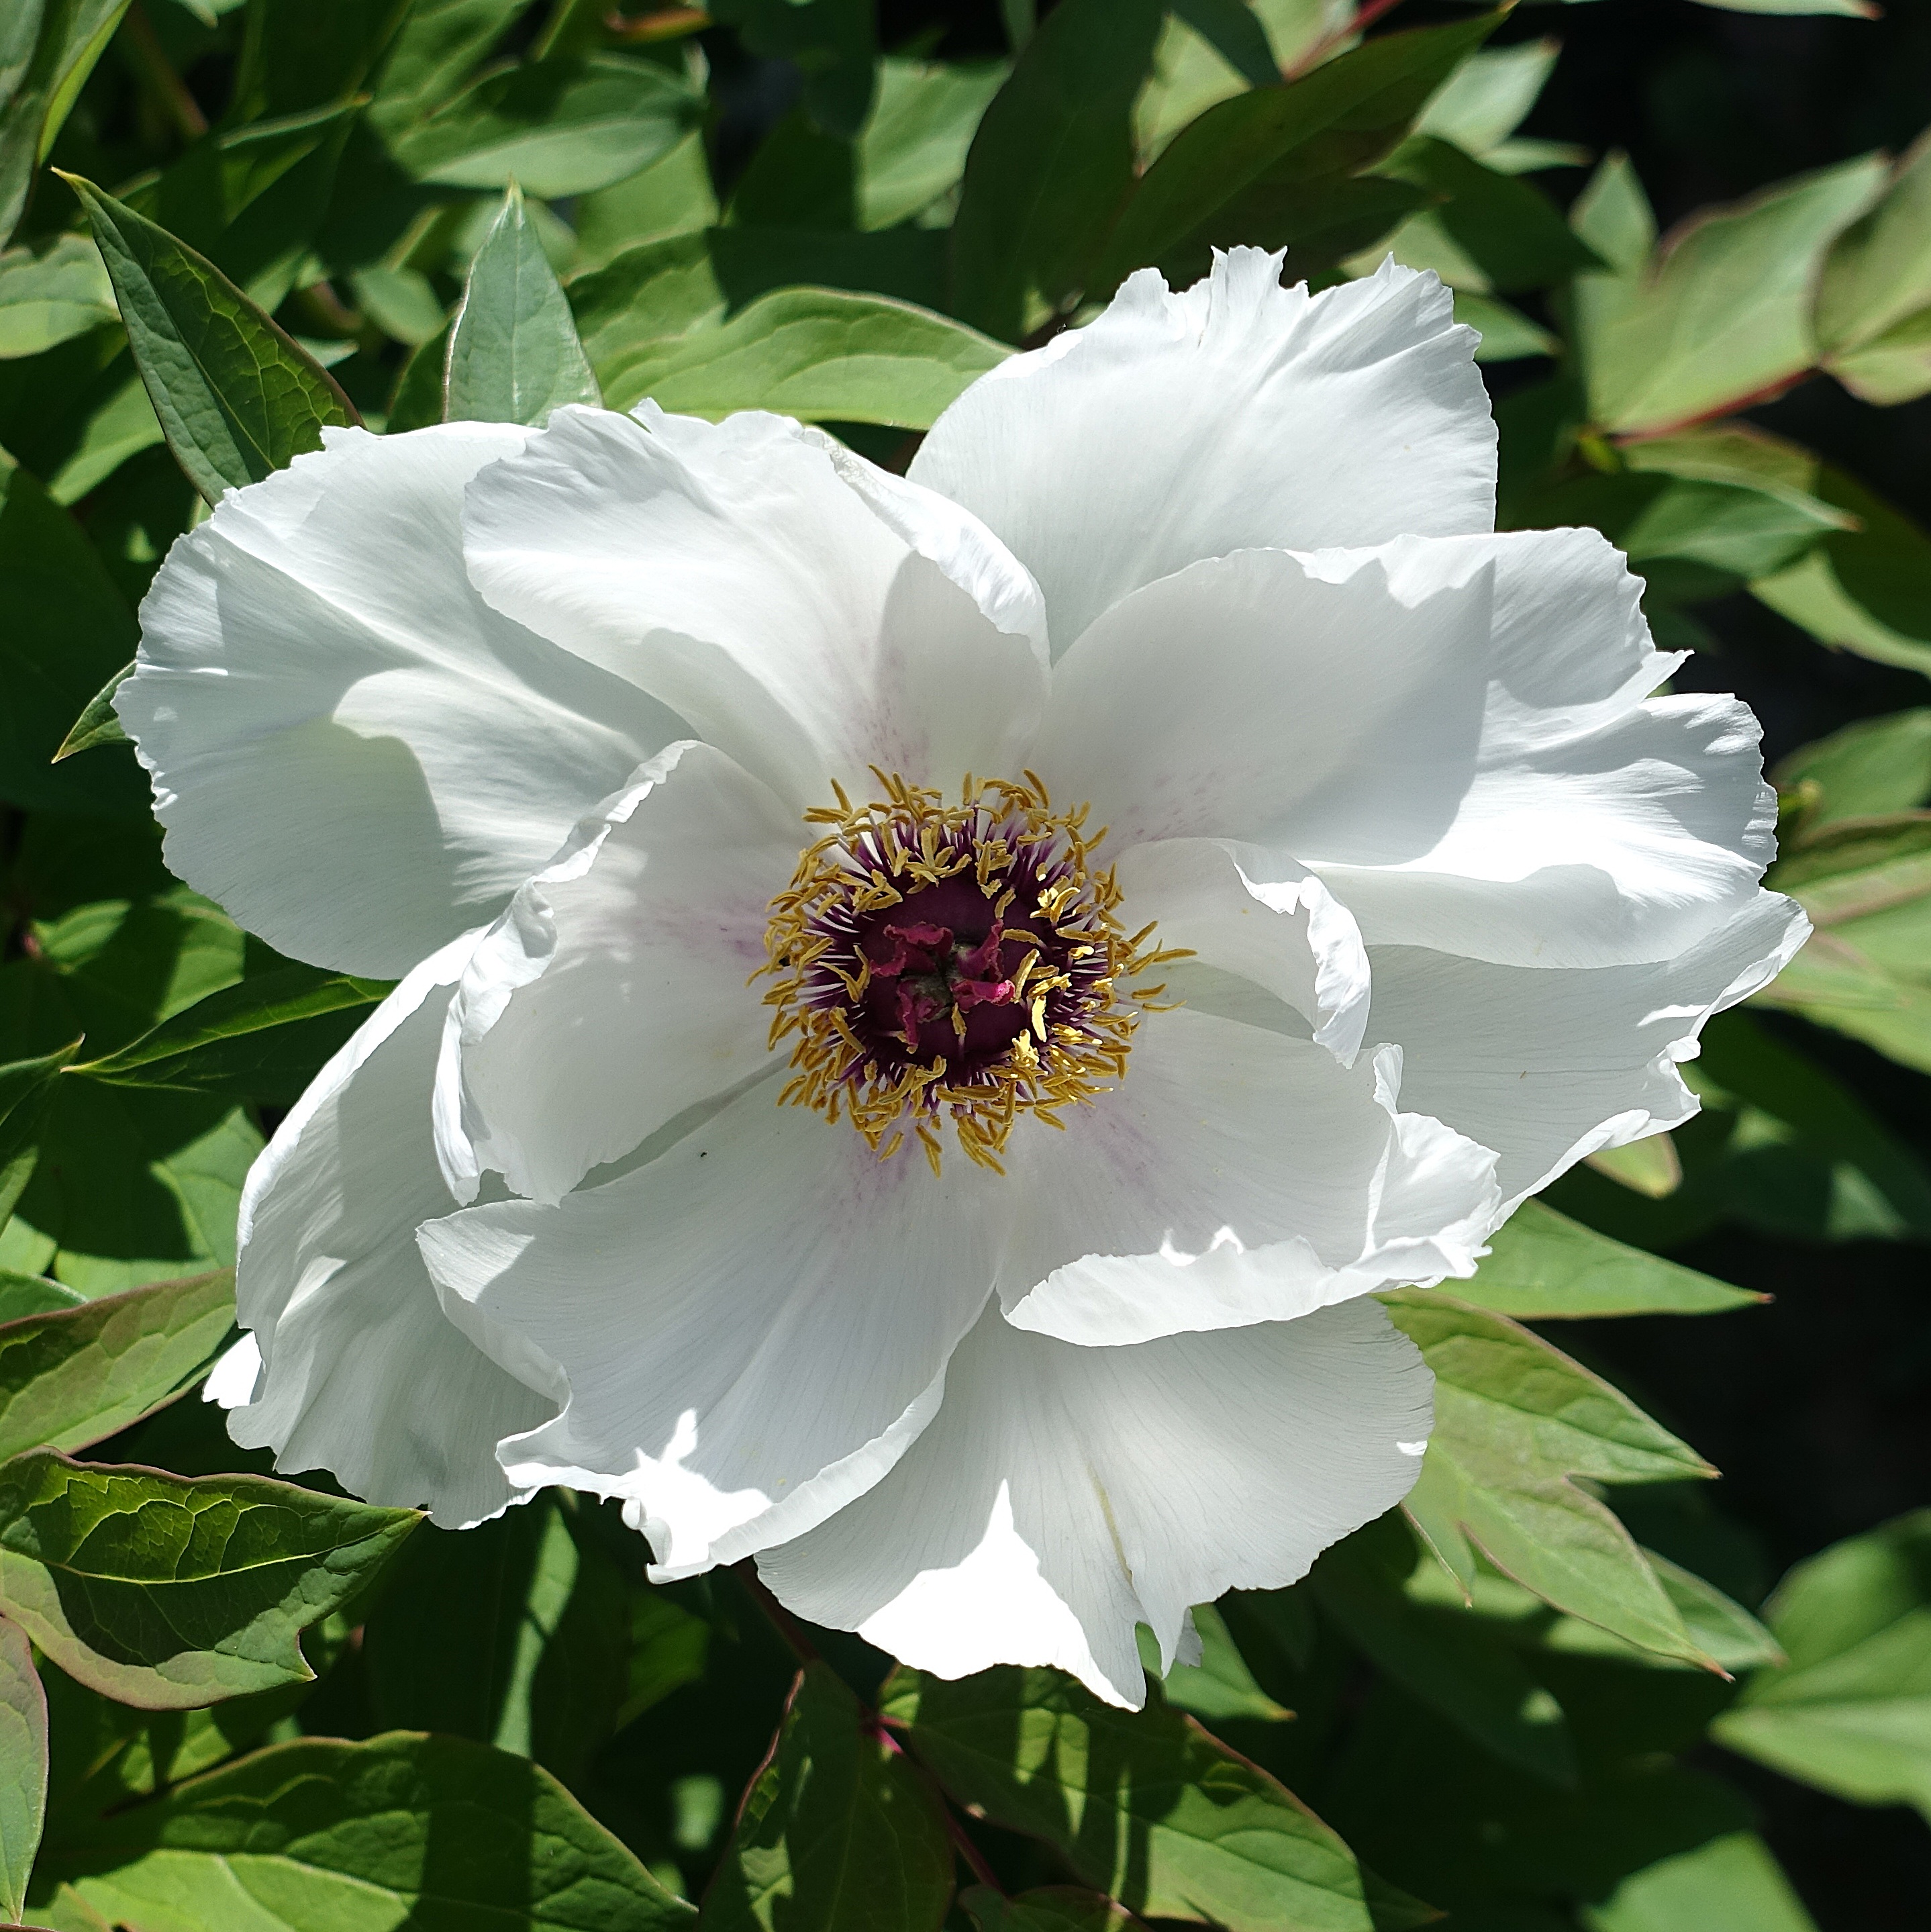
plant, white, flower, petal, spring, garden, peony, flowering plant, land plant